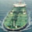
Label: ship